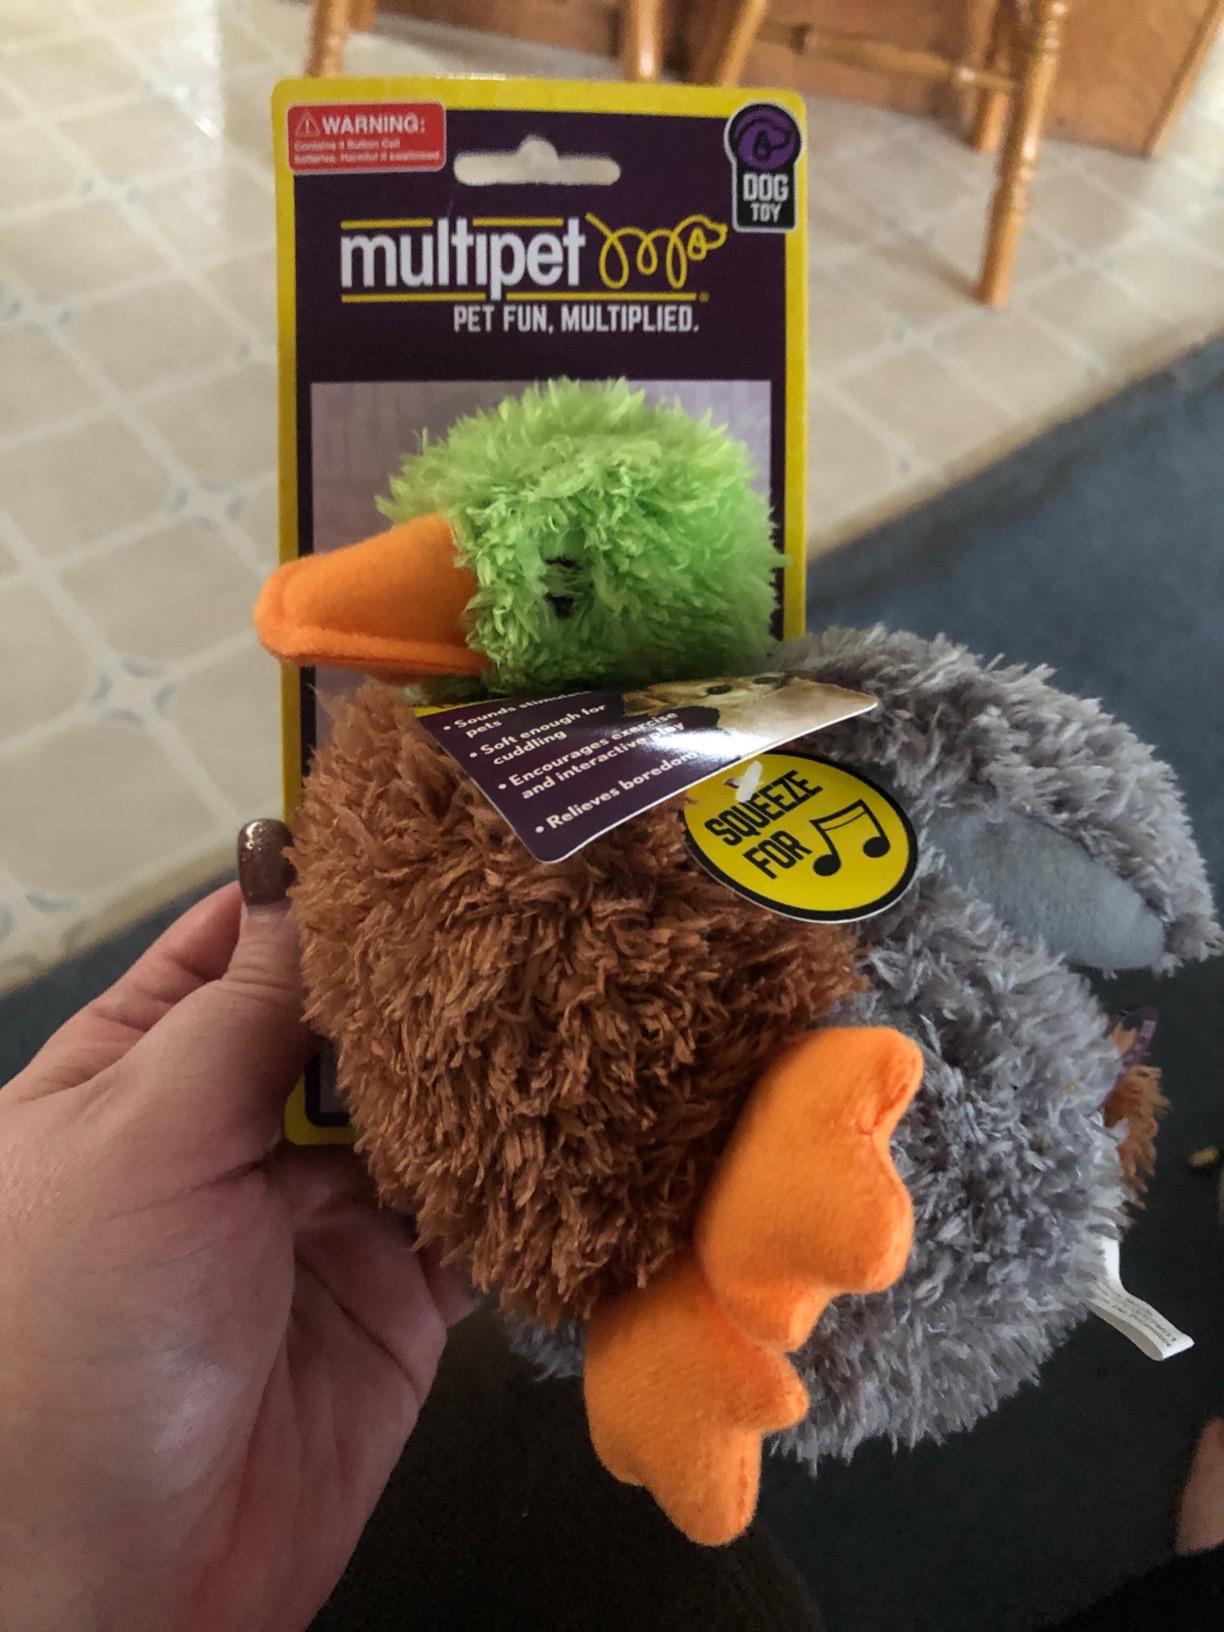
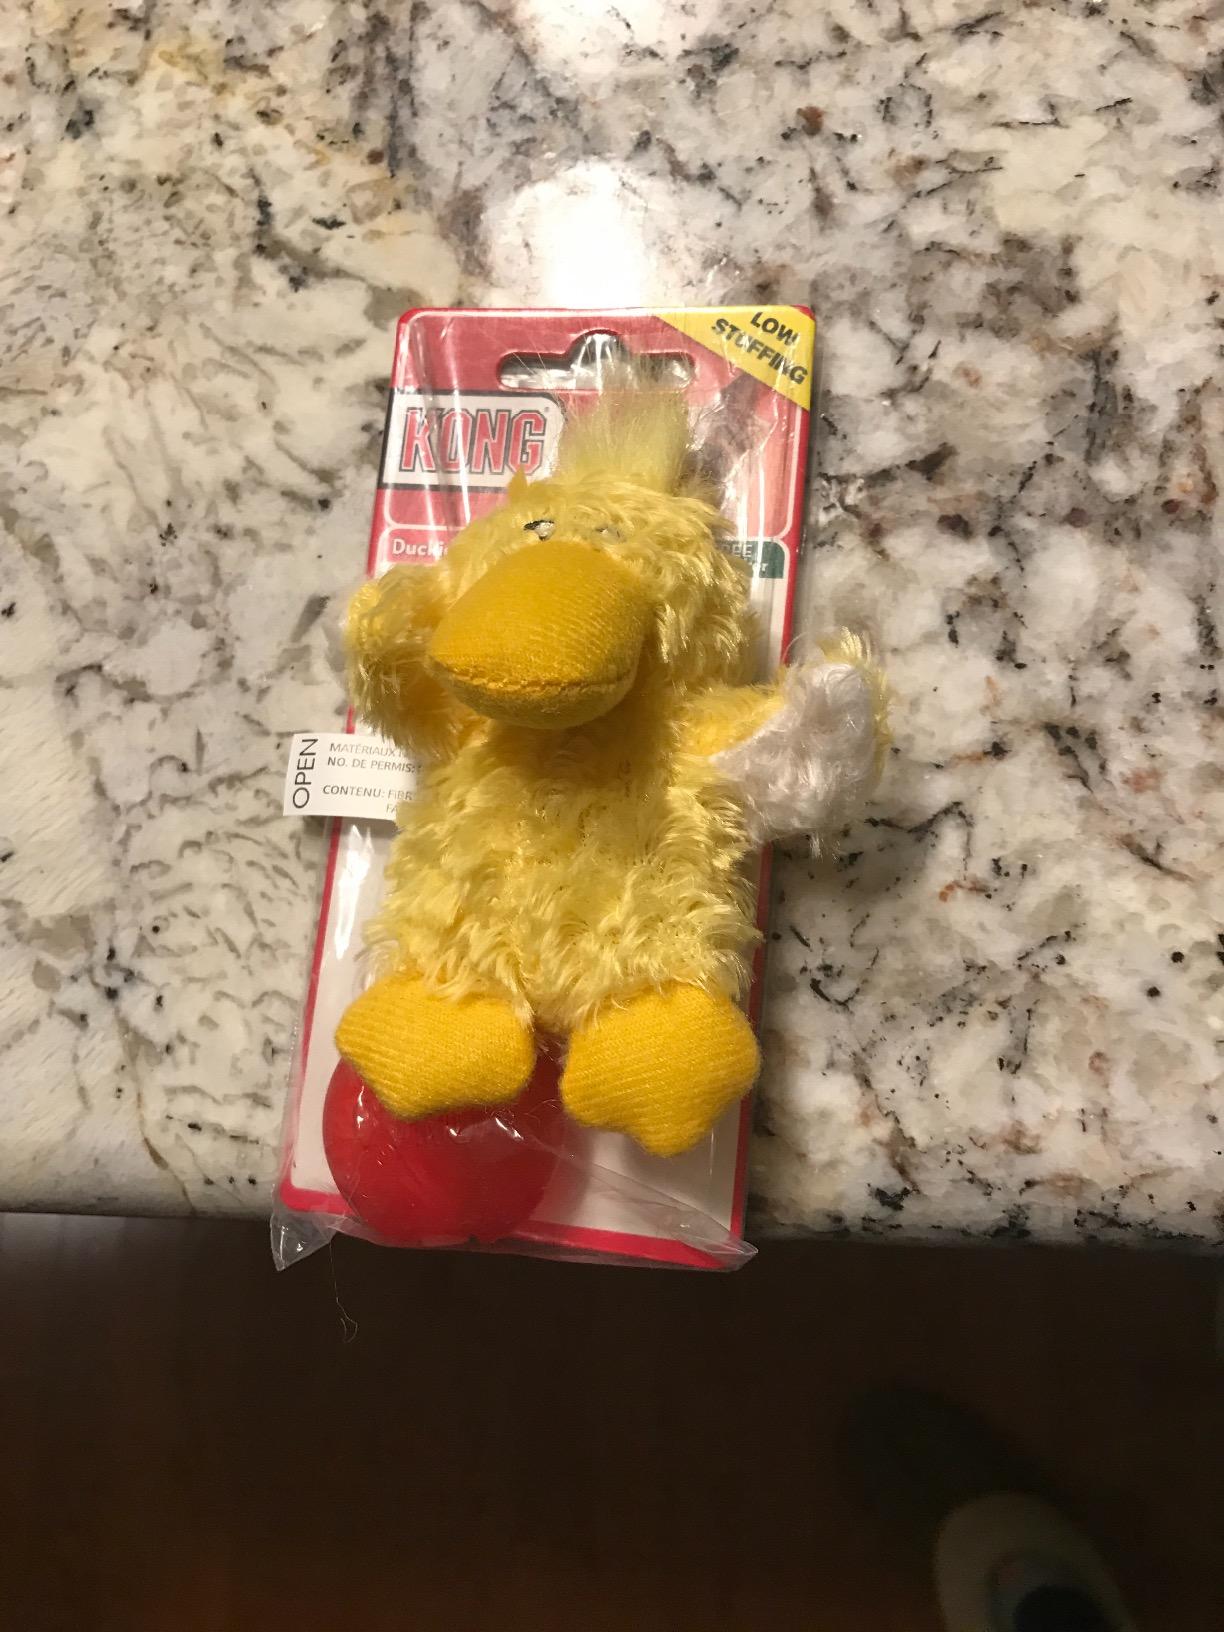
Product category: items_toy
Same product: no